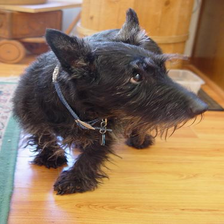
Species: dog
Breed: scottish terrier